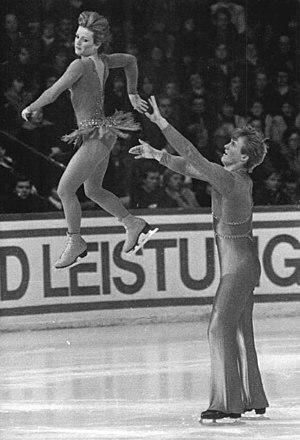
Paul Lloyd Martini est un patineur artistique canadien né le 2 novembre 1960 à Weston. Sa partenaire de patinage est Barbara Underhill.